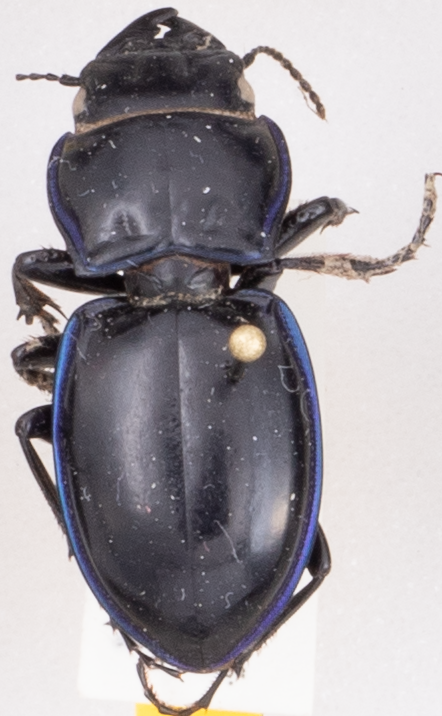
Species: Pasimachus elongatus
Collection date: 2015-06-11
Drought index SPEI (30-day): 1.058
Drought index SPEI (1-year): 1.69
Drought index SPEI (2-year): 1.45